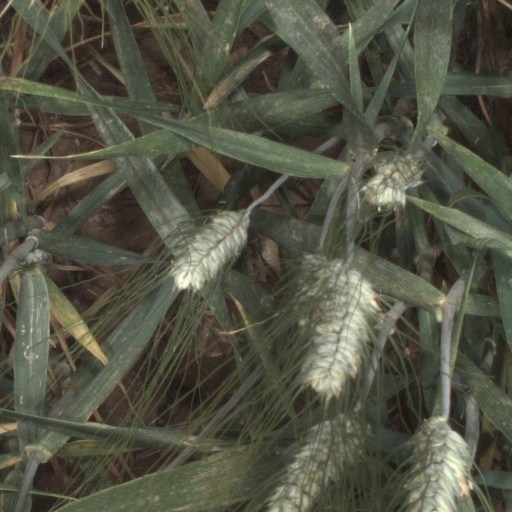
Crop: wheat